Federal Institute of Education, Science and Technology of Ceará

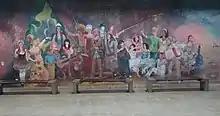
A panel made by students from the Visual Arts course at the IFCE Fortaleza campus portraying folkloric figures from the Brazilian popular culture in the courtyard of the central block of the Fortaleza campus.

The arts and culture in the IFCE have a strong tradition in Fortaleza. The choir draws attention, being in activity since 1956 and having revealed the talent of the lyrical singer Paulo Abel. Also, the IFCE was the first to have higher-level courses in the state focused on the formation of actors and plastic artists. Fortaleza's arts courses actively agitate the cultural life of the capital and the interior participating in festivals, artistic events, and salons such as: Fortaleza Theater Festival, Northeastern Theater Festival, among others. In the visual arts, undergraduates are highlighted in national and international salons with support and organization of events on the Fortaleza campus. In the interior, several campuses develop cultural activities in the areas of theater, dance, music, and folklore, organizing diverse cultural groups formed by students and also community members in extension projects.